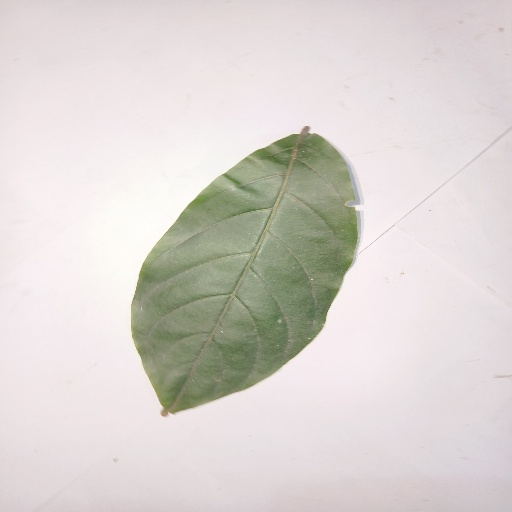
Species: HariTaki
Leaf condition: Healthy Leaf